Answer in natural language. How many Chairs are visible in the scene? Choose between the following options: 7, 4, 5, 3 or 6
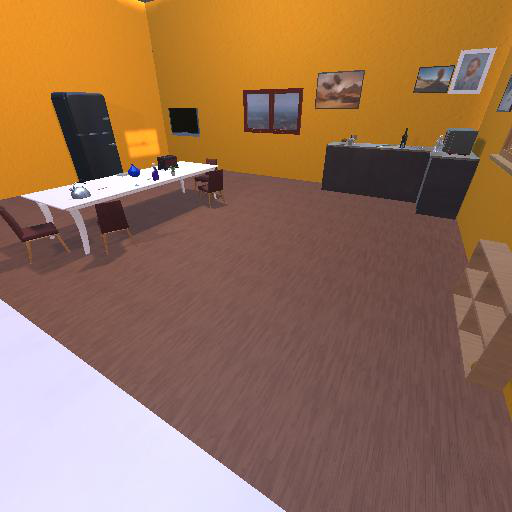
<answer>4</answer>